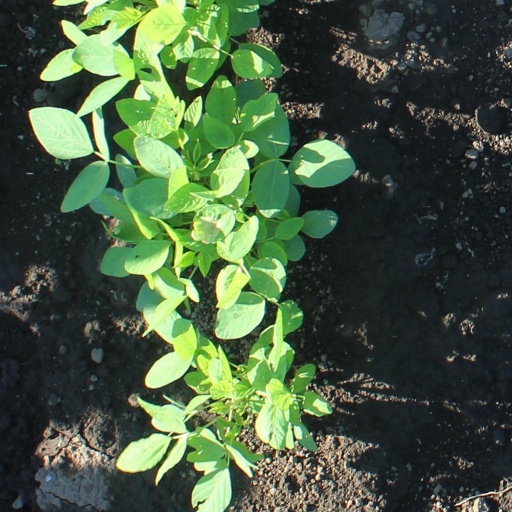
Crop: soybean